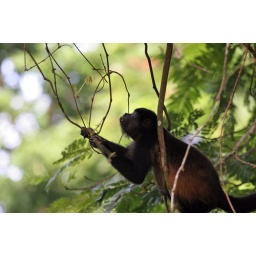
Howler monkey pulling in a choice shoot in rain forest near Cano Negro